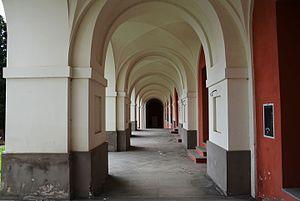
Le palais de Quisisana est un palais royal italien construit au début du XIIIᵉ siècle et qui a appartenu à la famille des Bourbon-Siciles. Il se trouve dans la frazione de Quisisana, dans la commune de Castellammare di Stabia, en Campanie.